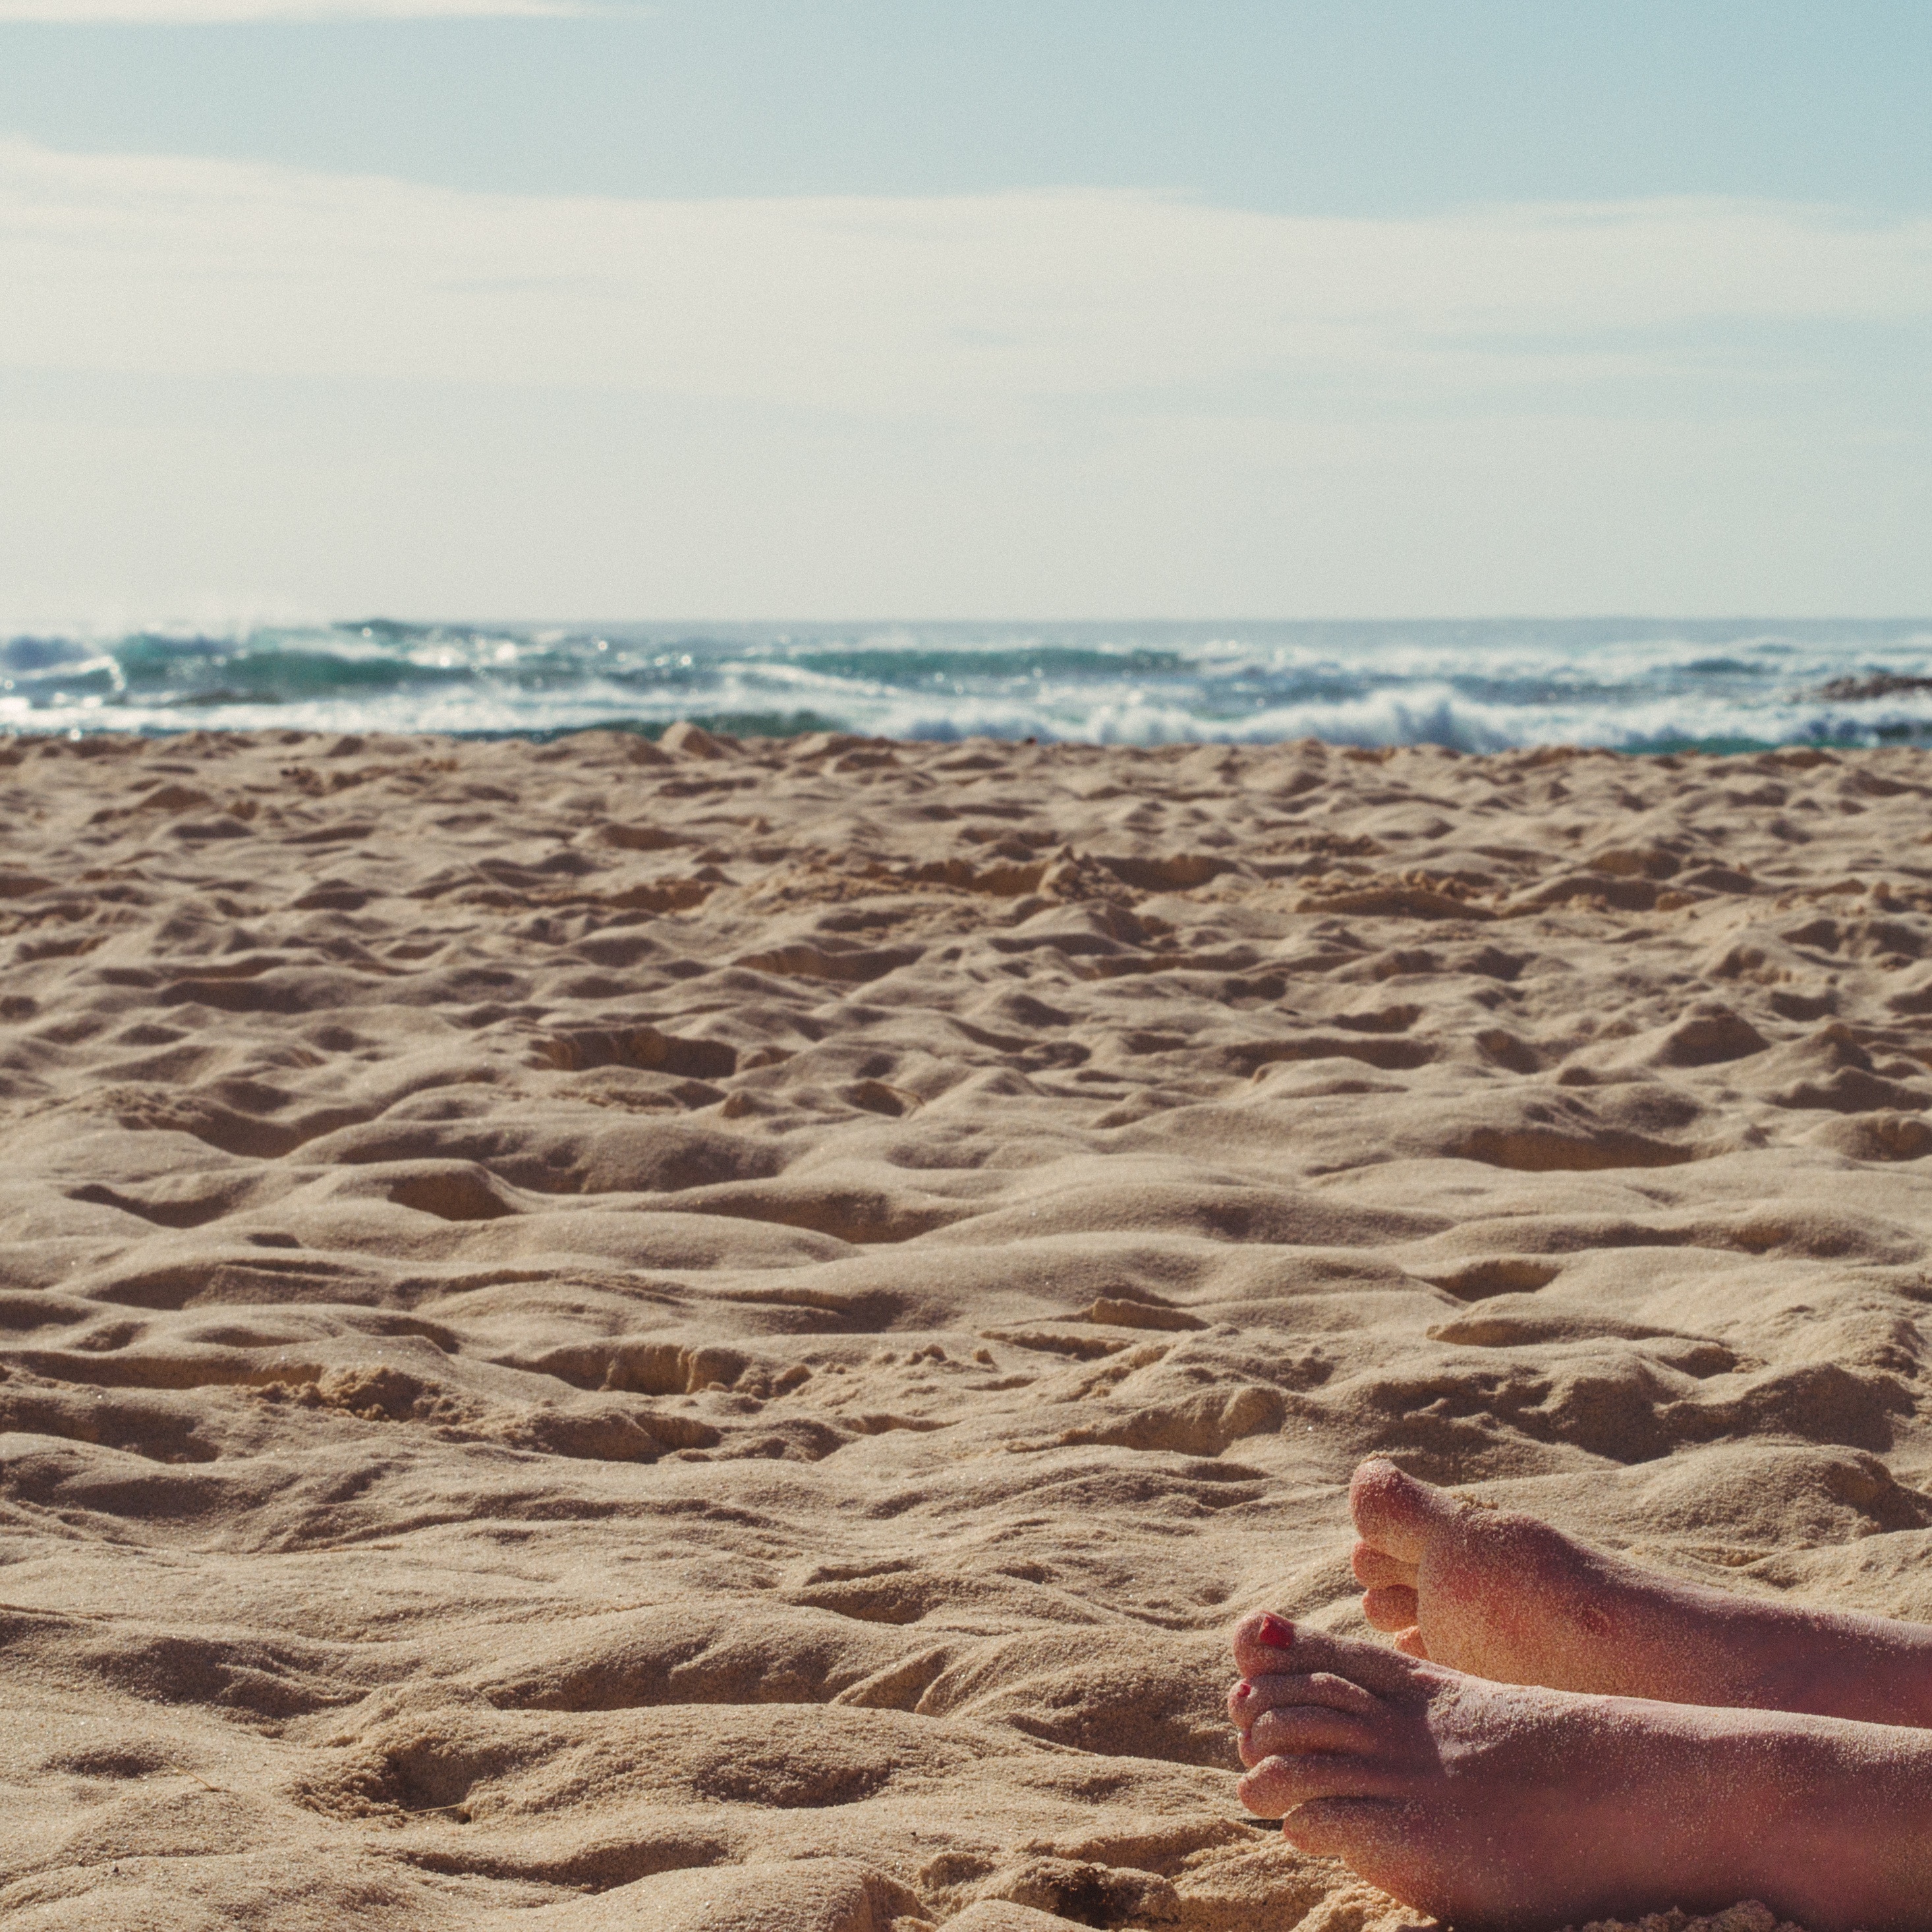
beach, sea, coast, sand, ocean, shore, wave, vacation, material, body of water, habitat, natural environment, wind wave